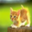
Label: cat